Peeler

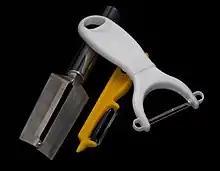
A fixed blade (aka sugarcane peeler knife), Australian and Y peeler

A peeler (vegetable scraper) is a kitchen tool, a distinct type of kitchen knife, consisting of a metal blade with a slot with a sharp edge attached to a handle, used to remove the outer layer (the "skin" or "peel") of some vegetables such as potatoes, broccoli stalks, and carrots, and fruits such as apples and pears. A paring knife may also be used to peel vegetables. The blade of a peeler has a slot with one side sharpened; the other side of the slot prevents the blade from cutting too far into the vegetable.